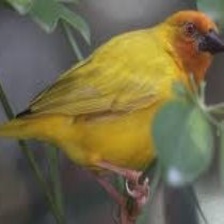
Species: EASTERN GOLDEN WEAVER
Scientific name: PLOCEUS SUBAUREUS